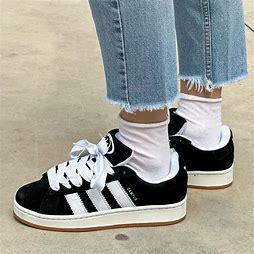
Brand: Adidas
Model: Campus